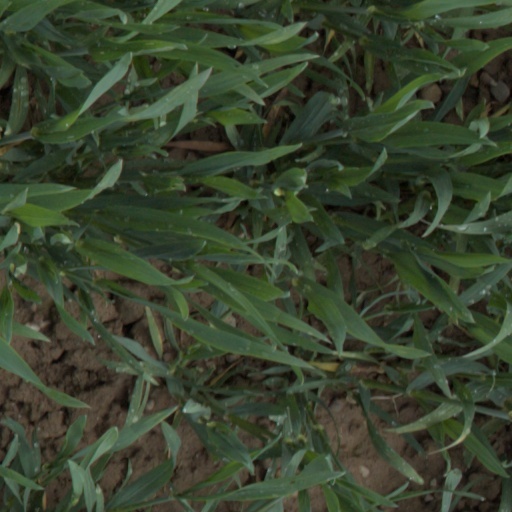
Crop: wheat